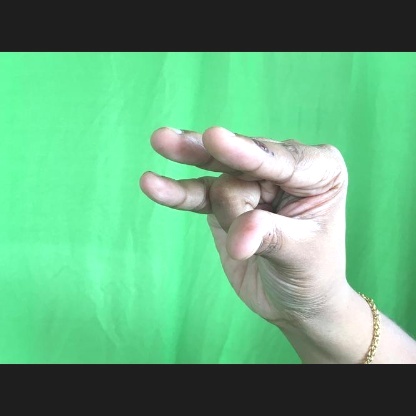
Mudra: Kangulam